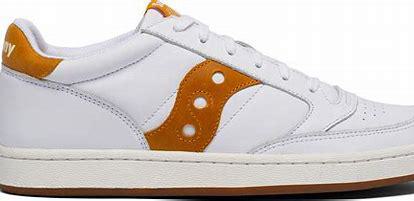
Brand: Saucony
Model: Jazz Court